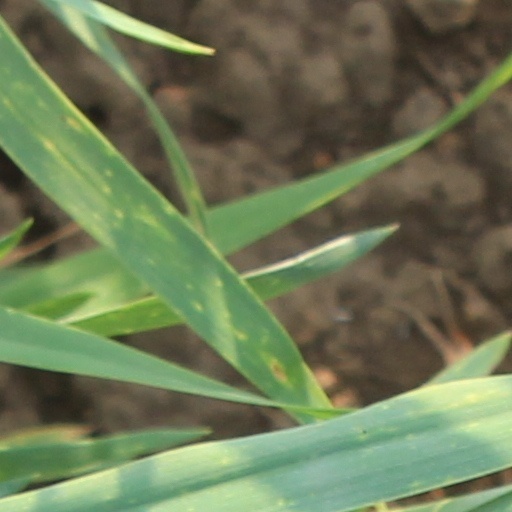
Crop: wheat